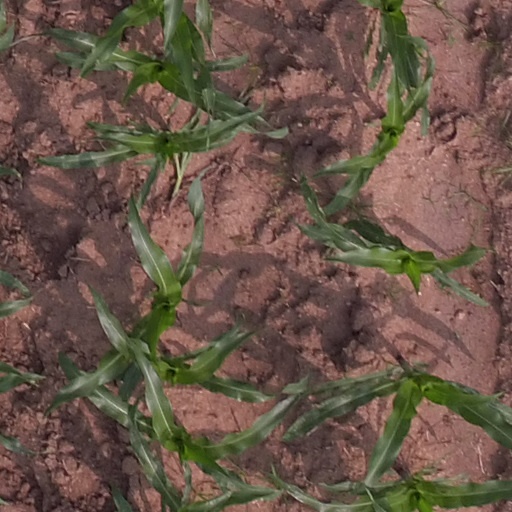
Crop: maize; corn